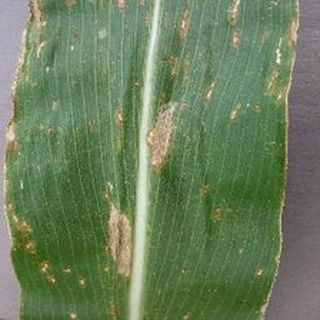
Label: corn_northern_leaf_blight